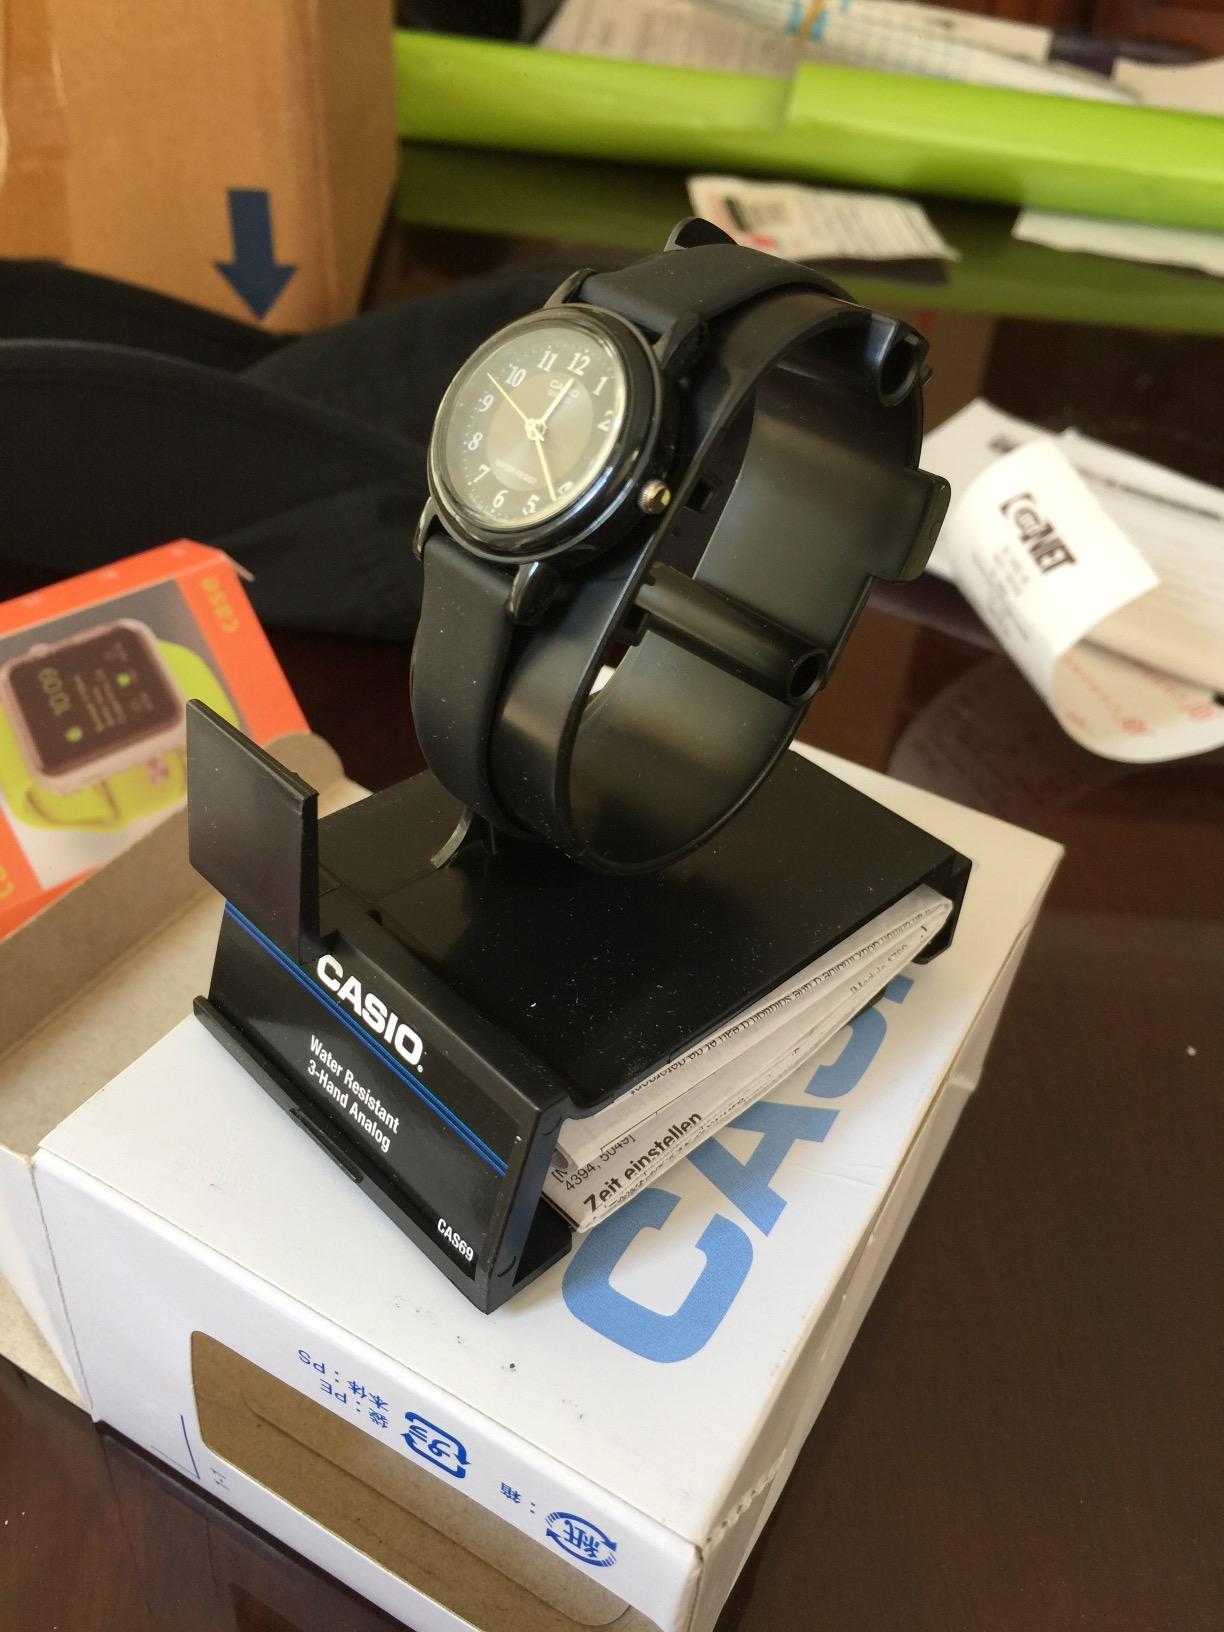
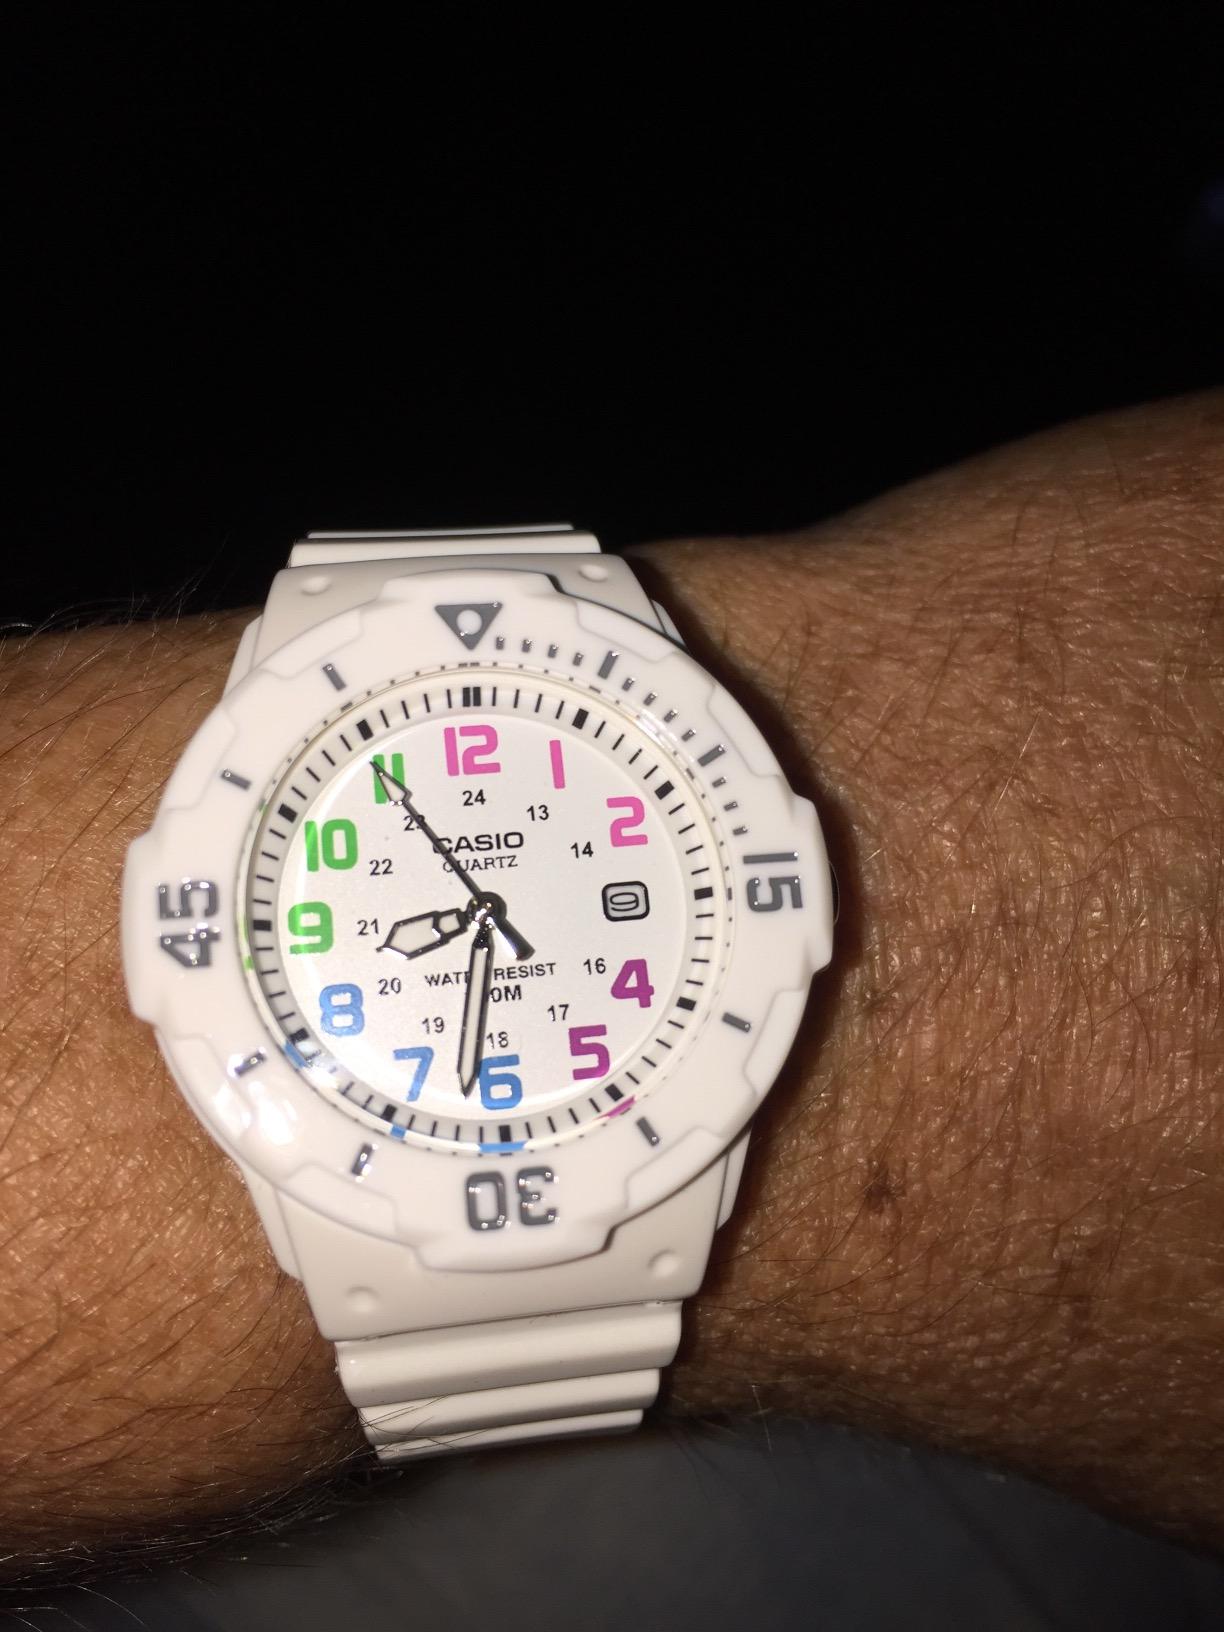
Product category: accessories_watch
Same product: no